Army of Missouri

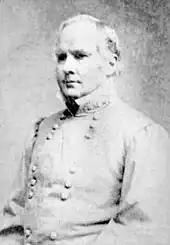
Sterling Price, who commanded the army

The Army of Missouri traces its roots to the Missouri State Guard, which was created in 1861 under Sterling Price to enforce Missouri's official stance of "armed neutrality" in the conflict, while formally remaining in the Union. The Guard eventually became part of the Confederate States Army after engaging in skirmishes with the Union troops under Nathaniel Lyon who successfully removed elected Governor Claiborne Jackson and replaced him with a pro-Union governor. As the Missouri State Guard, they would win victories over the Union at the First Battle of Lexington and Wilson's Creek, where Lyon himself was killed.